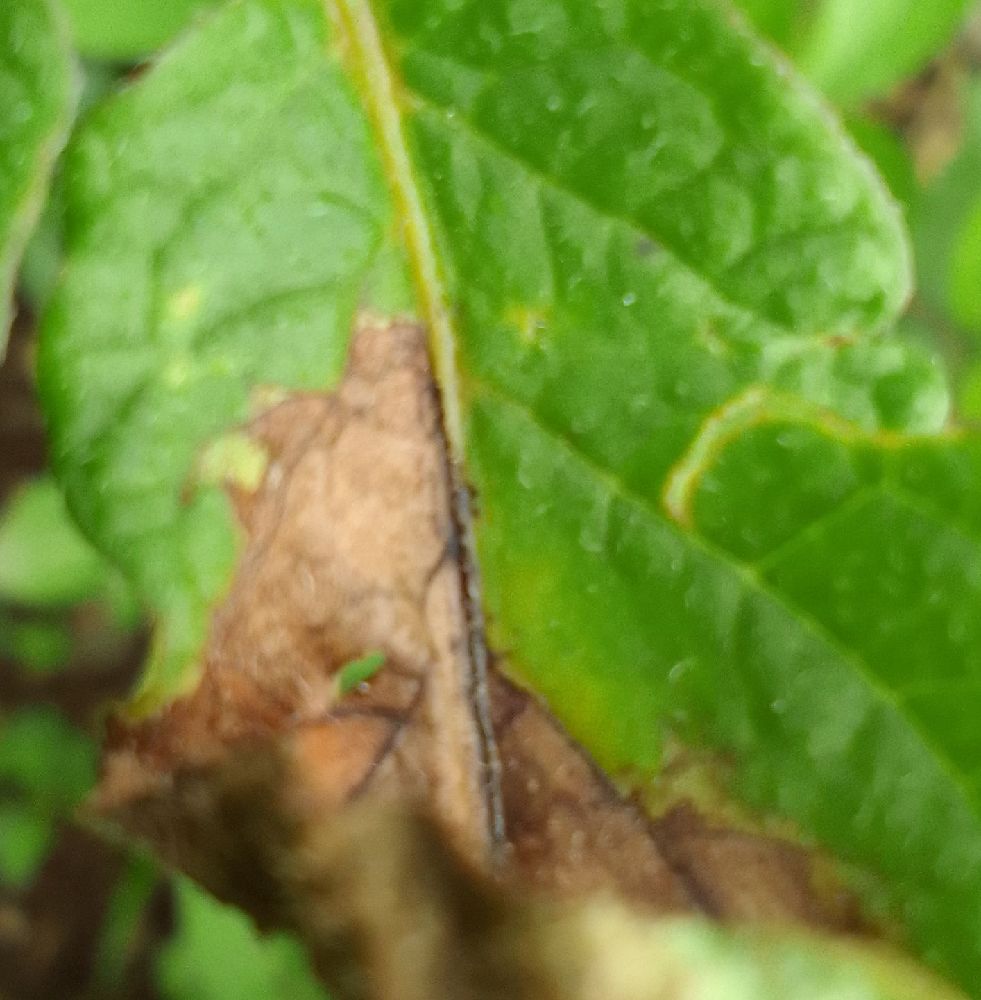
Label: Late blight